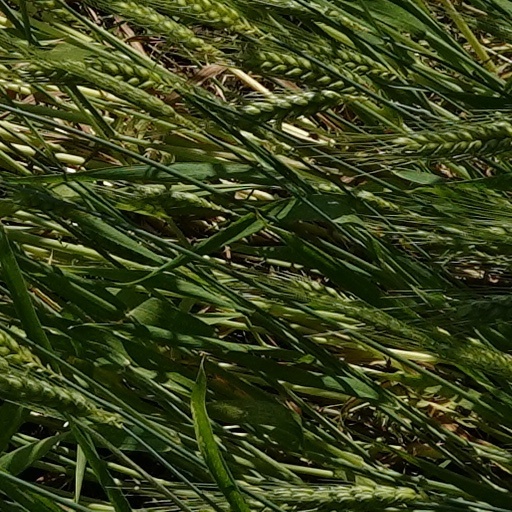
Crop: wheat